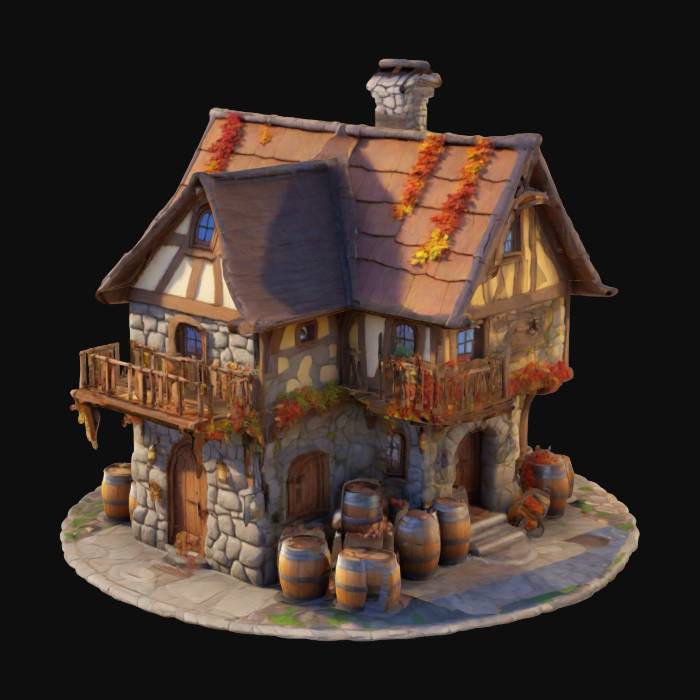
미적 점수 (1~10점): 9